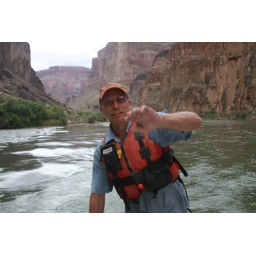
This is Don saying... ummm, you are standing in my way, I can't see where to rocks are